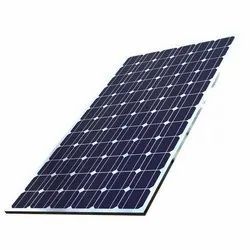
Label: 80W_Mono_Crystalline_Solar_Power_Panel